René Dif

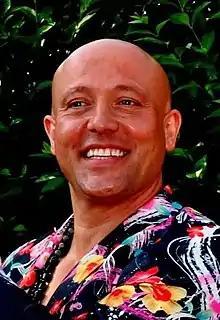
Dif in 2013

René Dif (born 17 October 1967) is a Danish musician, singer-songwriter, DJ and actor, best known as the male lead vocalist of the Danish-Norwegian Eurodance group Aqua.